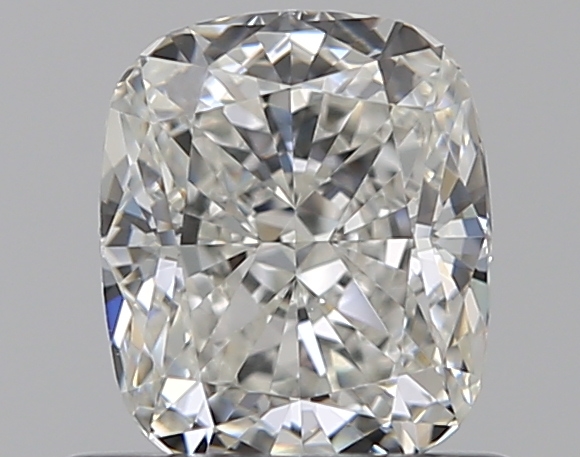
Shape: cushion
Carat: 0.72
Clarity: VS1
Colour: H
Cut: EX
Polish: EX
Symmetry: VG
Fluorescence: F
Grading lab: GIA
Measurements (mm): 5.58 x 4.73 x 3.2